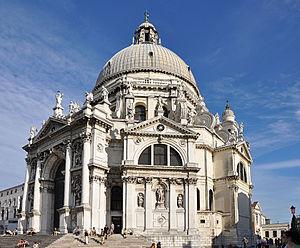
Extérieur de la basilique Santa Maria della Salute à Venise en Italie.